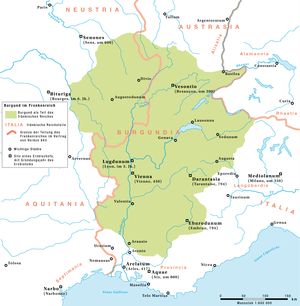
Le Royaume de Haute-Bourgogne était un État féodal qui a existé au Xᵉ siècle.
L'histoire de la Bourgogne retrace le passé du territoire que l'ancienne région administrative française de Bourgogne a en majeure partie repris de l'ancien duché. Elle l'inscrit dans la suite des ensembles géopolitiques qui, dans cet espace et au-delà, ont partagé le même nom.
Les pagi de la Bourgogne viennoise ou Cisjurane sont les pagi, divisions territoriales héritées de la conquête romaine et caractéristiques de l'administration carolingienne, situés en Bourgogne cisjurane, à l'exclusion de la Bourgogne franque, de la Bourgogne arlésienne et de la Bourgogne alémanique.
Les pagis sont des divisions territoriales héritée de la conquête romaine et caractéristiques de l'administration carolingienne.